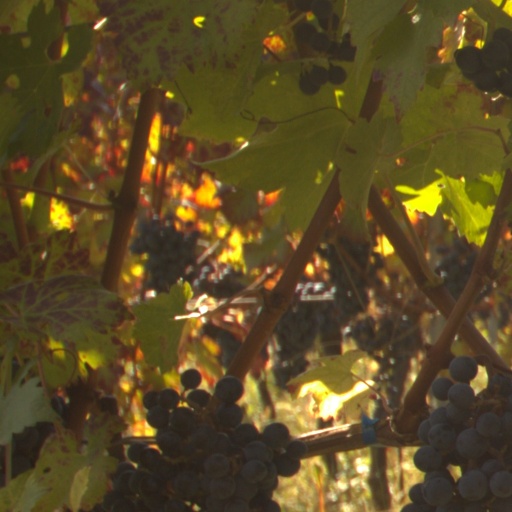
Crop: grape